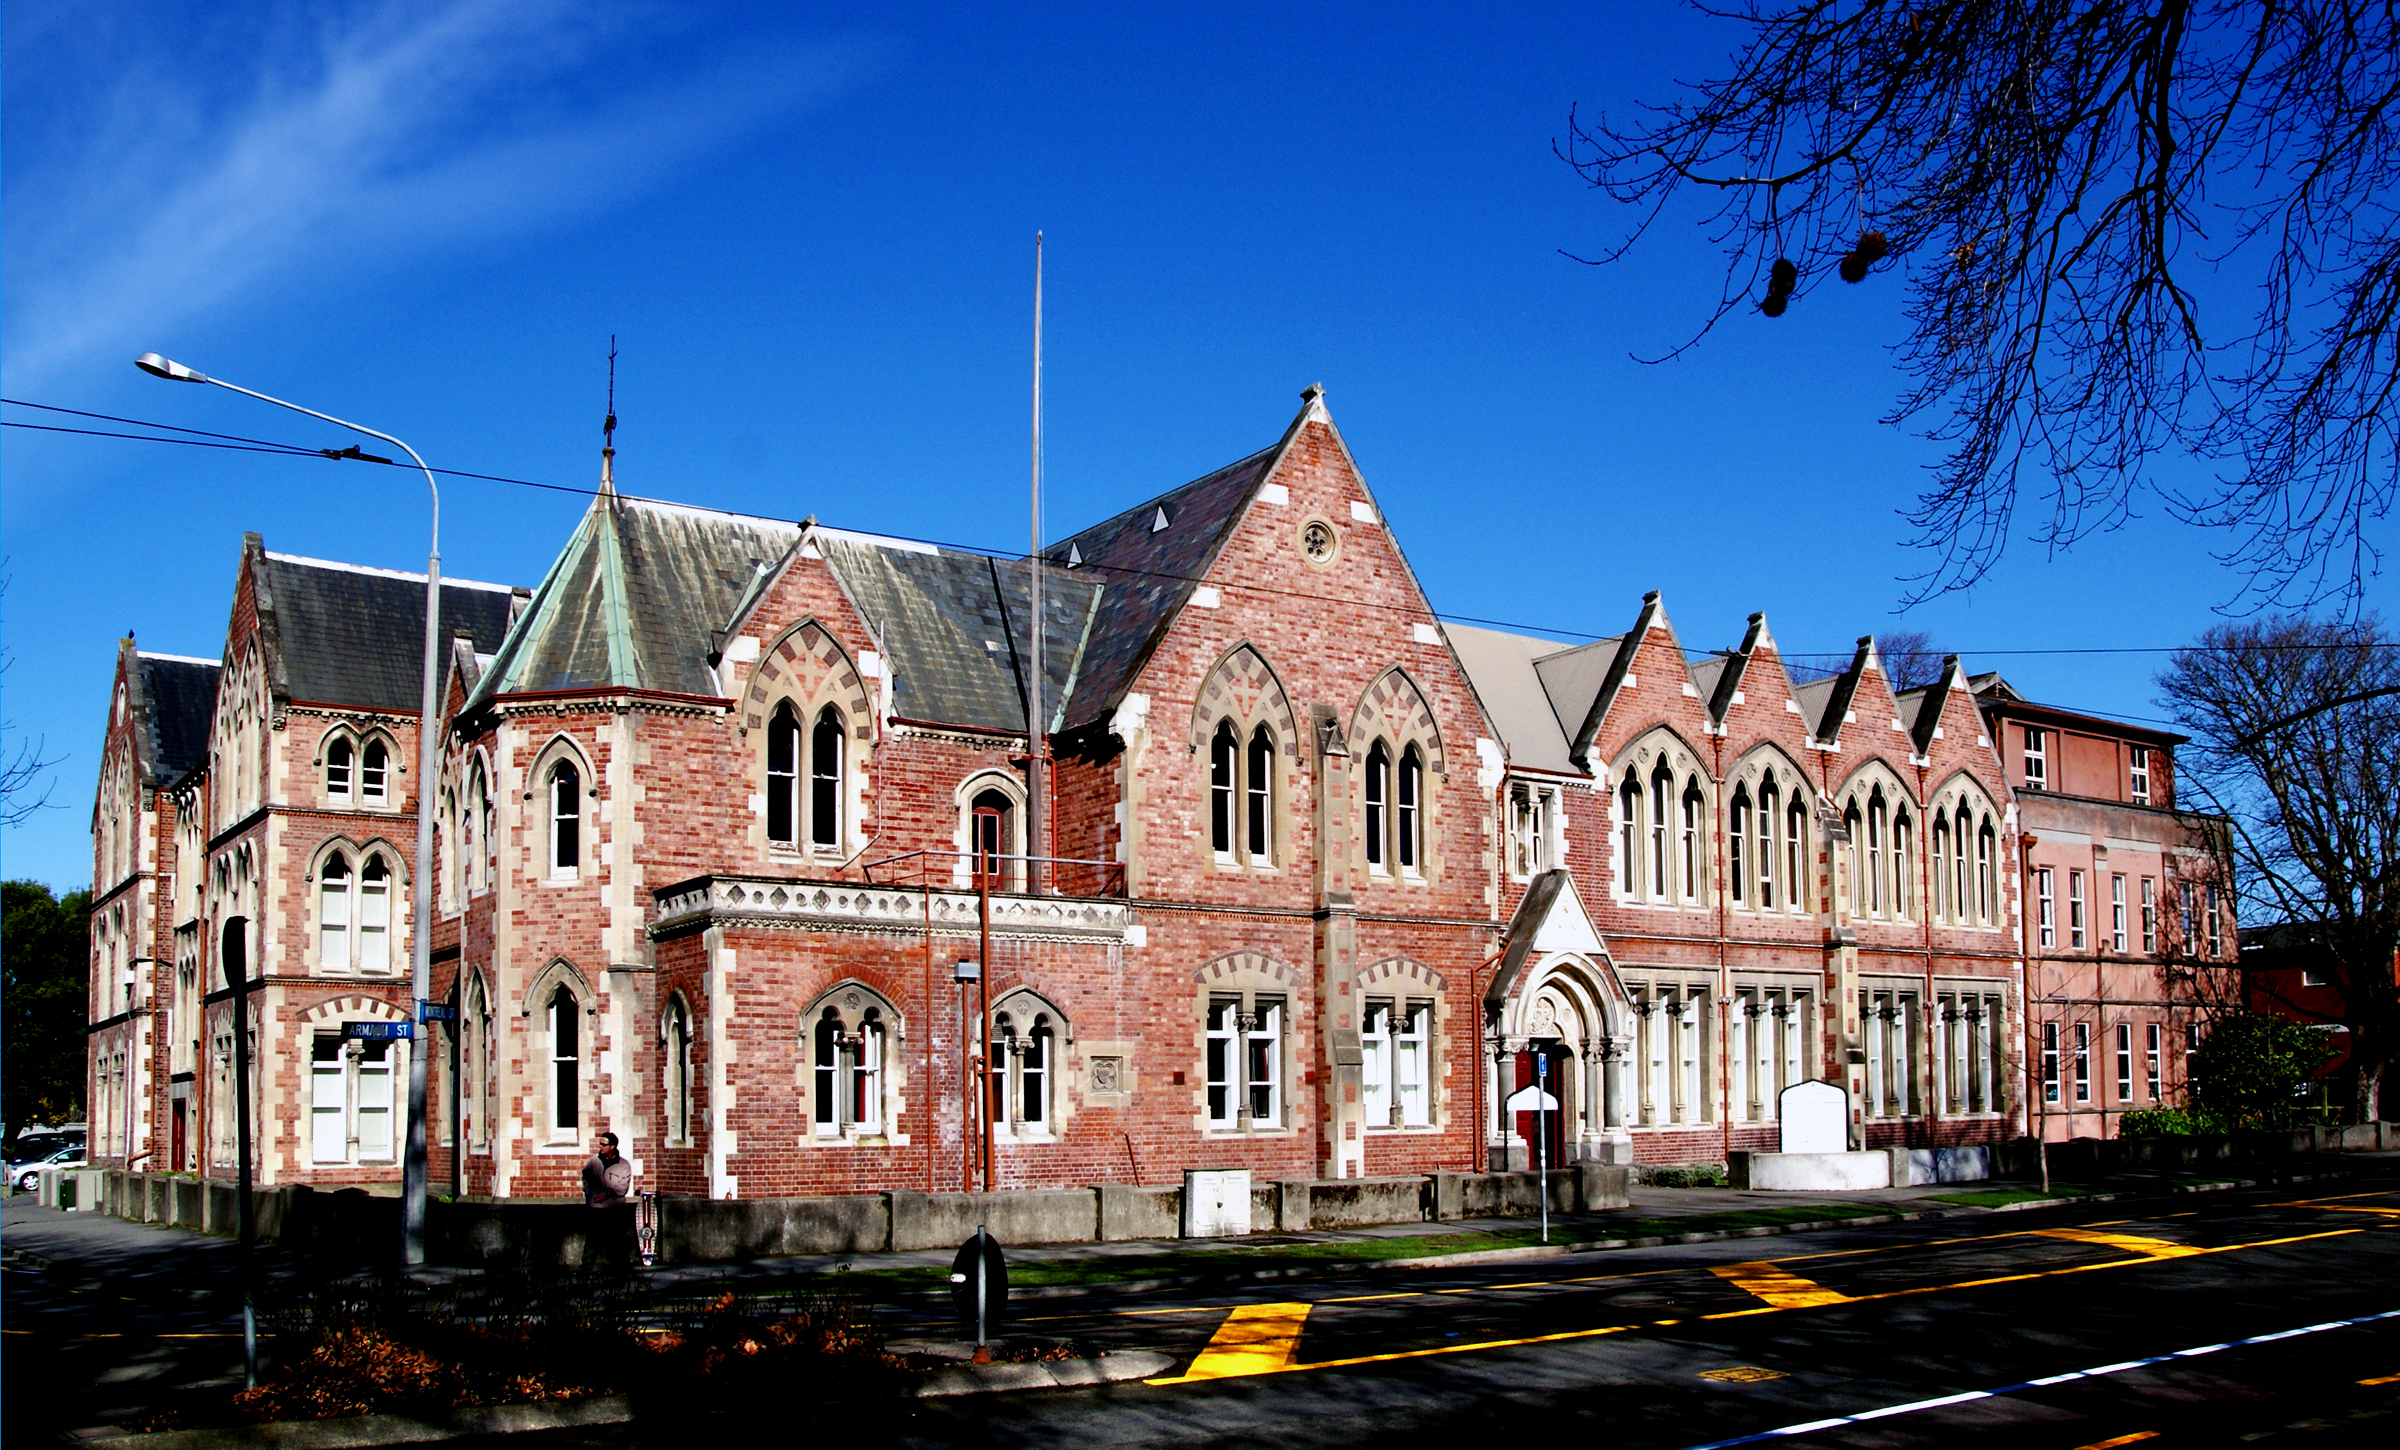
architecture, house, town, building, chateau, city, cityscape, landmark, facade, cathedral, tourism, waterway, brickbuilding, estate, destruction, christchurch, demolition, christchurchearthquake, earthquakedamage